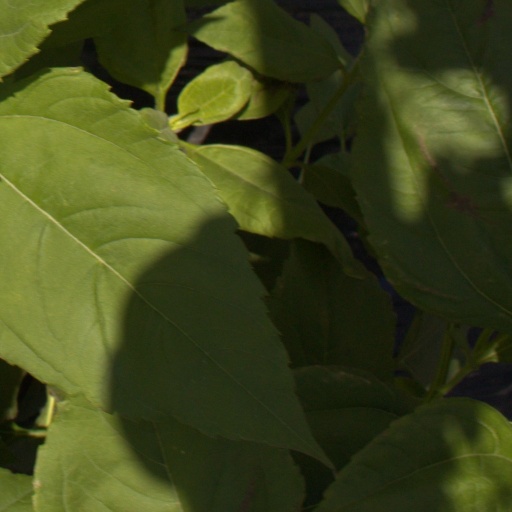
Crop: Jerusalem artichoke